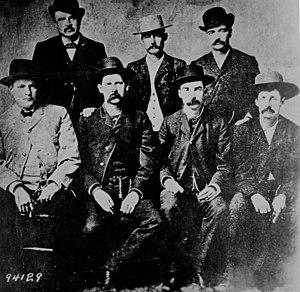
La conquête de l'Ouest est le processus de colonisation par des populations essentiellement d’origine européenne et le gouvernement des États-Unis, au XIXᵉ siècle, de l'immense territoire qui s'étend en Amérique du Nord entre le Mississippi et l'océan Pacifique, habité jusqu'alors par les peuples amérindiens.